Løvland's Cabinet

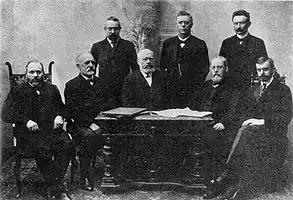
From left to tight: Sven Aarrestad, Sofus Arctander, Karl F. Griffin Dawes, Prime Minister Løvland, Magnus Halvorsen, Abraham Berge, Johan Bredal and Jørgen Brunchorst

Løvland's cabinet was the government of Norway between 23 October 1907 and 19 March 1908. The cabinet was led by Prime Minister Jørgen Løvland of the Liberal Party and consisted of nine ministers, mostly from the Liberal Party, one from the Moderate Liberal Party and two independents. During the State Council on 14 March 1908, Prime Minister Løvland asked to resign after cabinet had got a negative majority against it for the debate on the speech of the Throne. The resignation was accepted by King Haakon VII during the State Council on 18 March and took effect the day after at 10:30am. The first cabinet of Gunnar Knudsen was then appointed with immediate effect at the same time stamp.